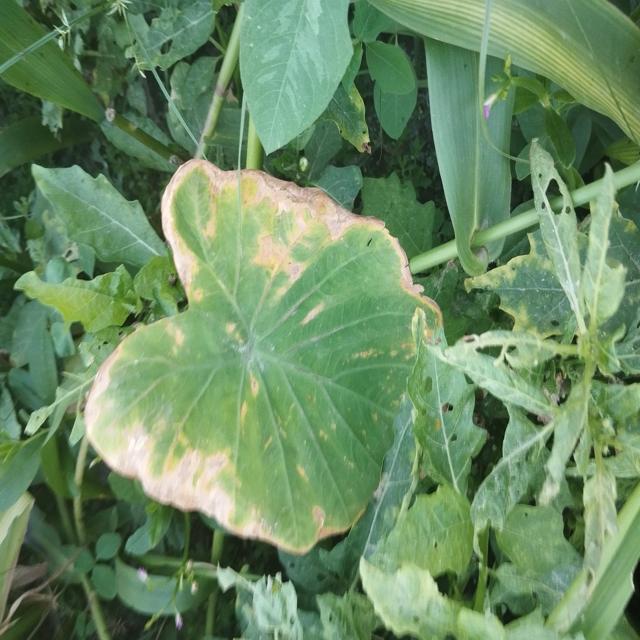
Label: Mid_Blight